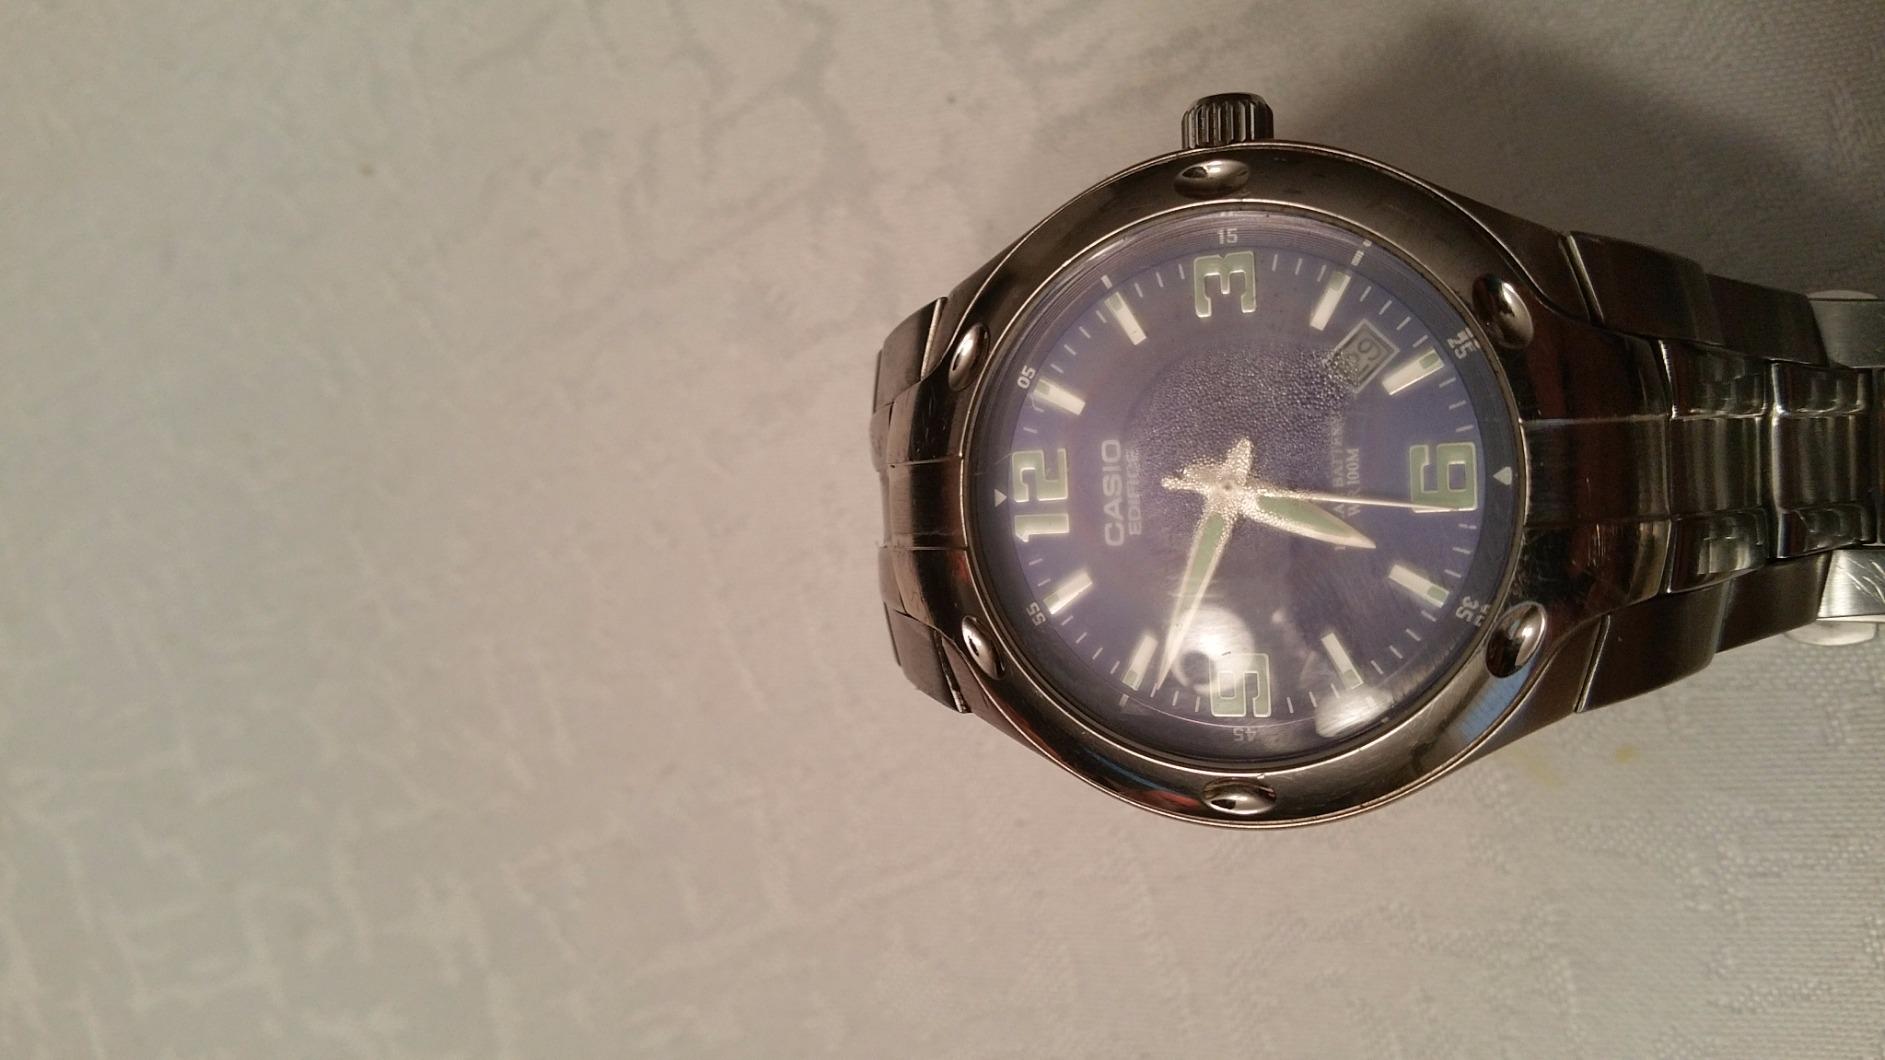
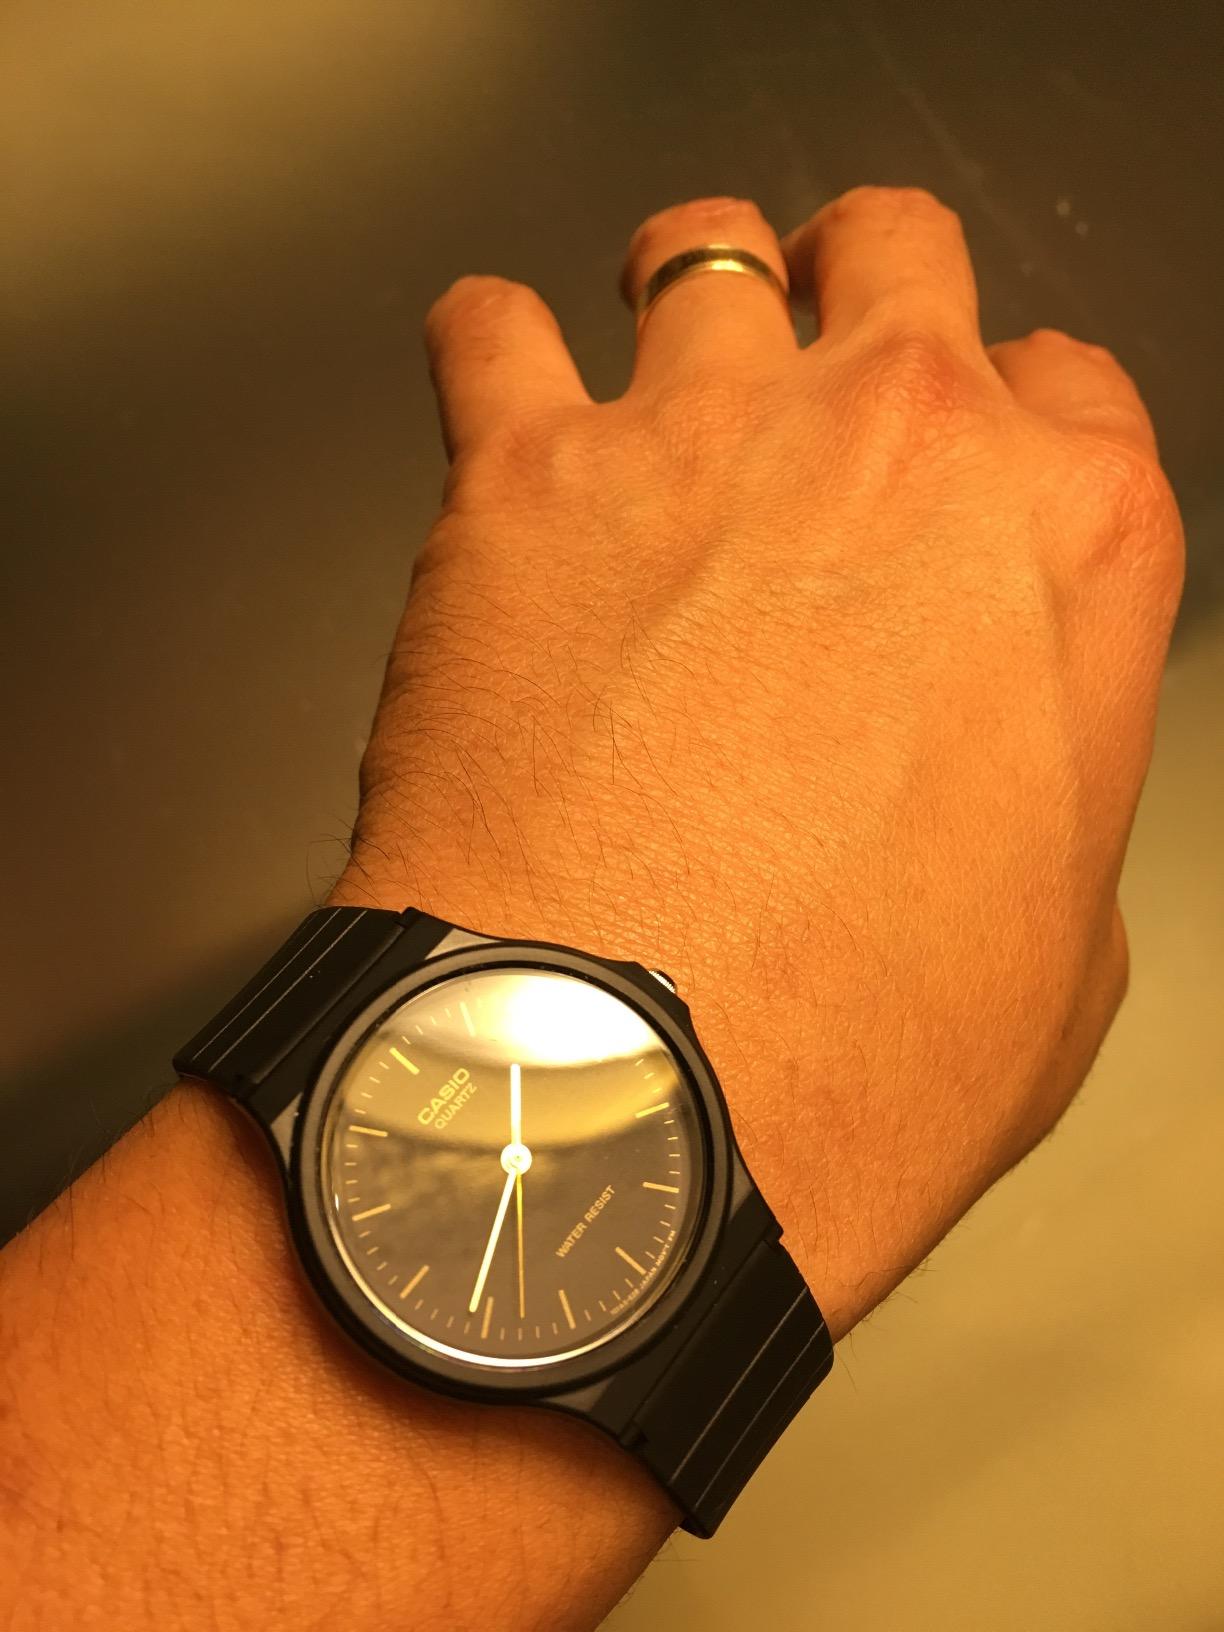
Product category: accessories_watch
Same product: no